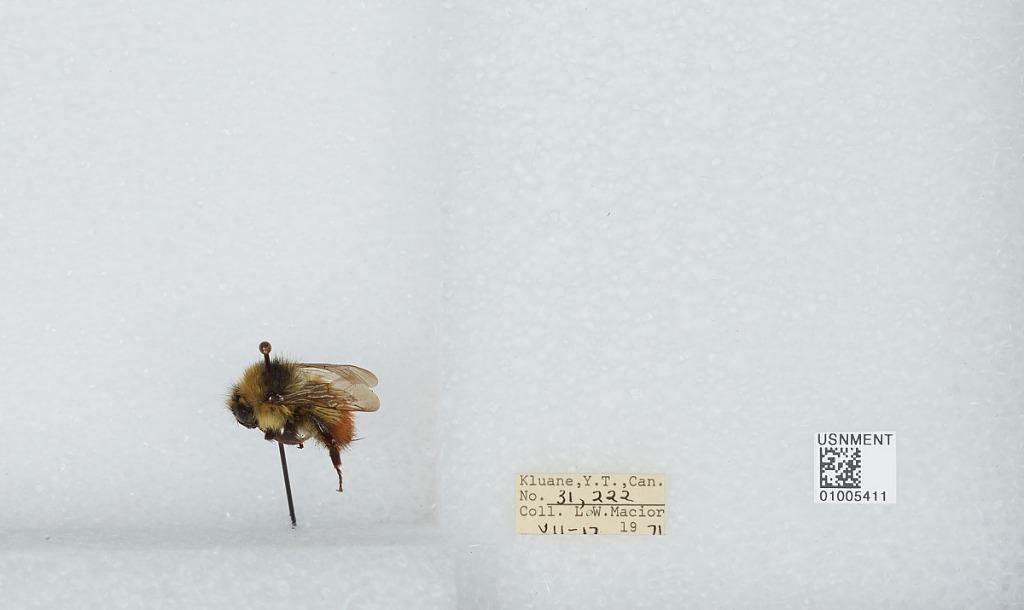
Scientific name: Bombus (Pyrobombus) flavifrons Cresson
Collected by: L. Macior
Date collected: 1971-7-17
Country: Canada
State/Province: Yukon Territory
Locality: Kluane
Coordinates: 60.75, -139.5